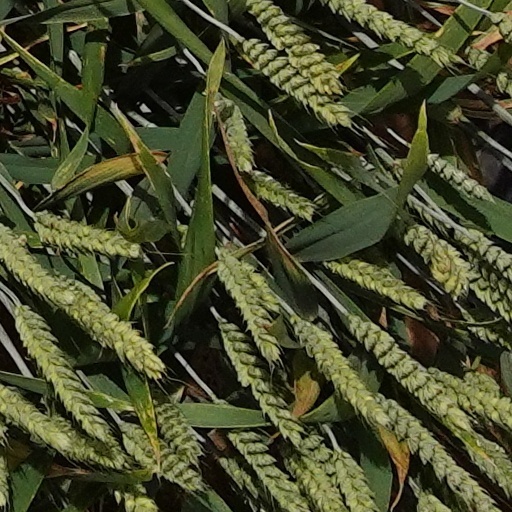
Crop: wheat